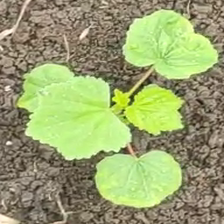
Weed species: Little_Mallow(Malva parviflora)